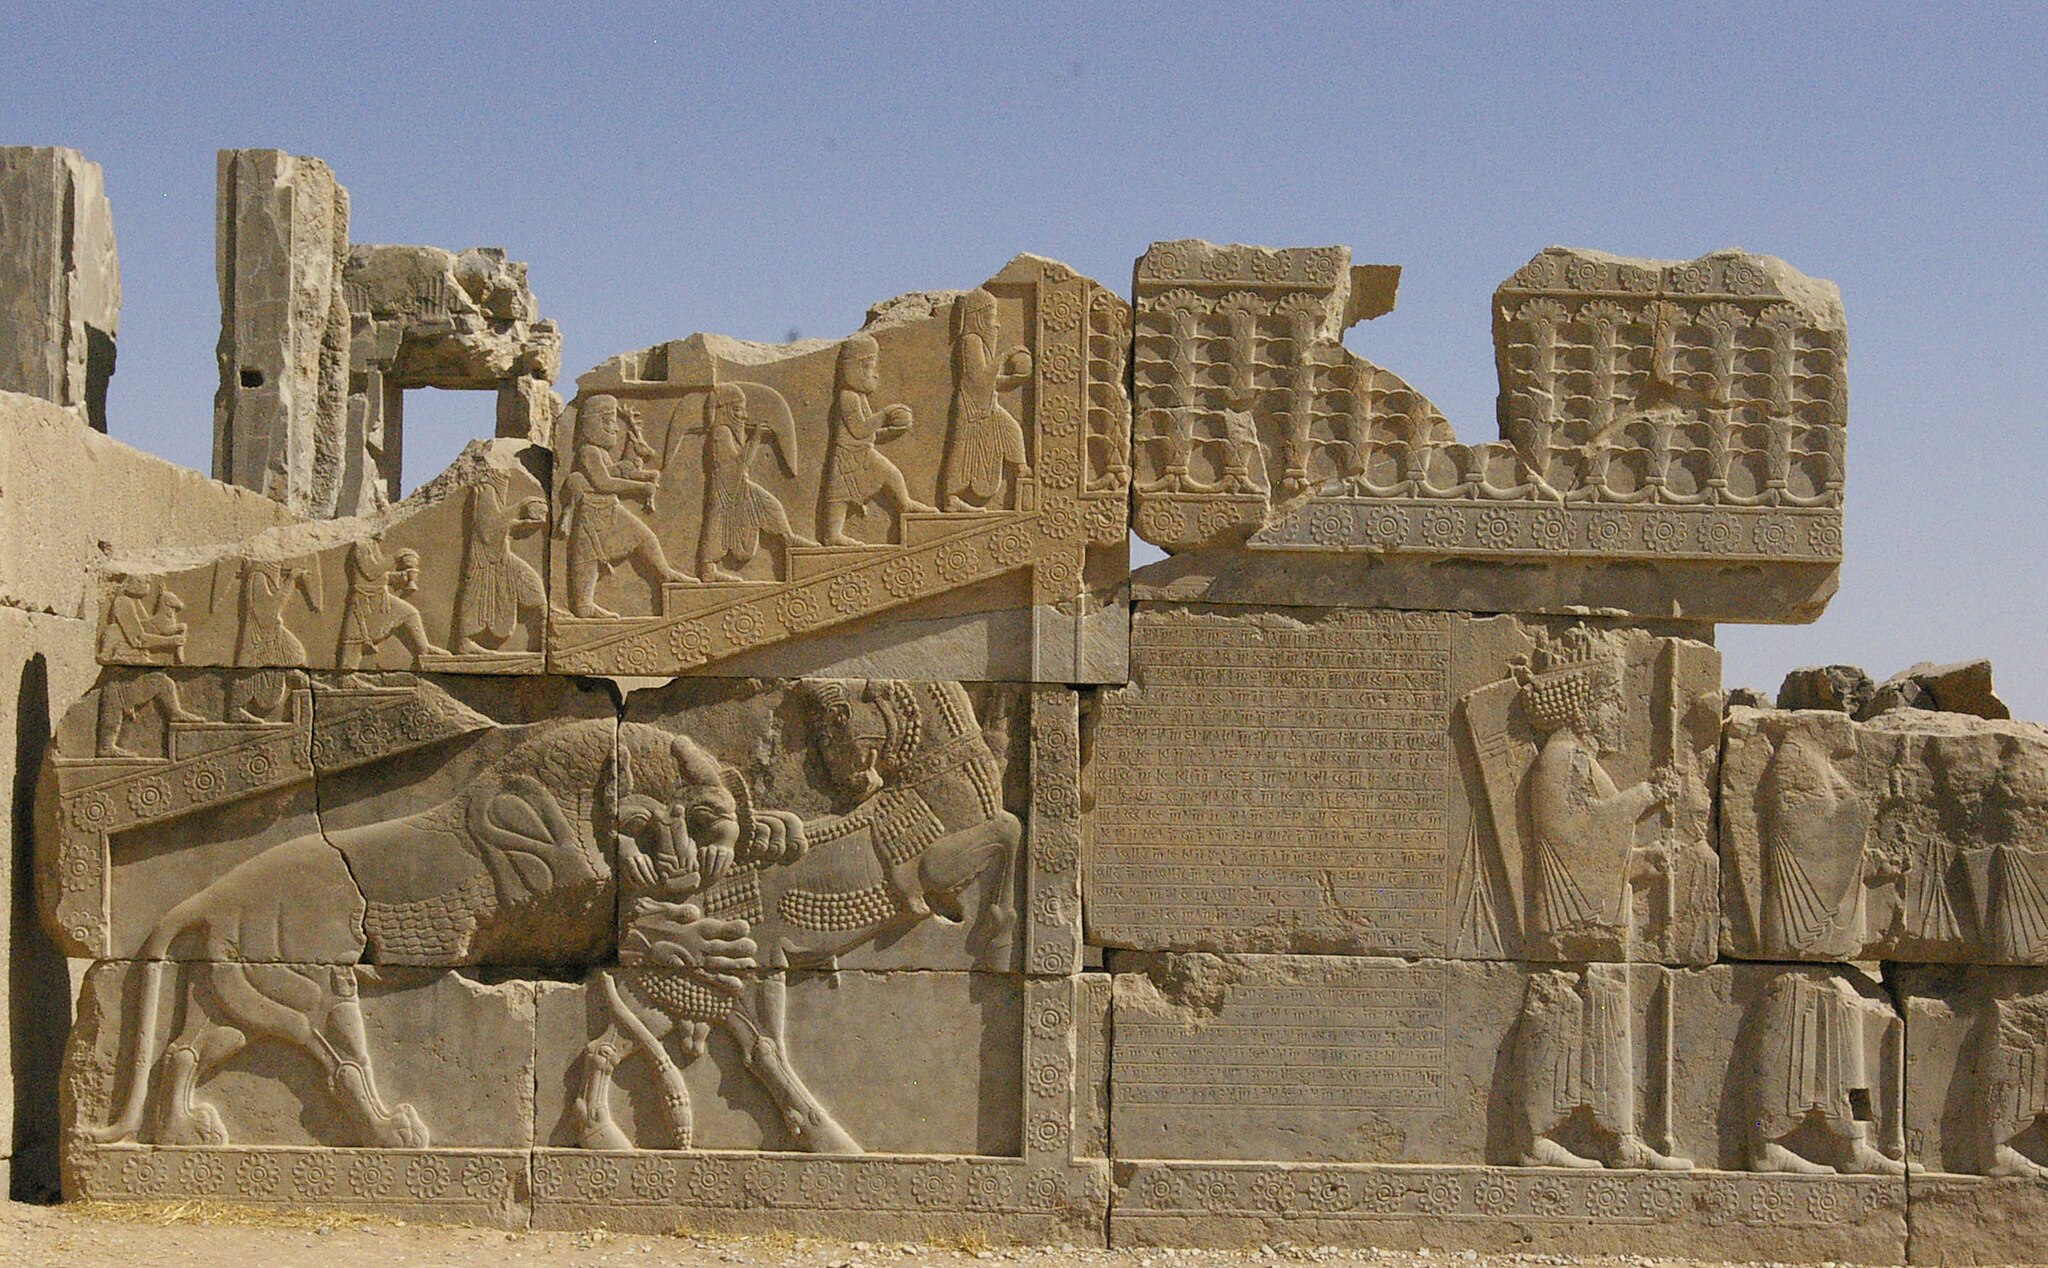
Title: Persepolis 1256
Description: view of ruined Persepolis
Date: 2012-02-28
Categories: Self-published work, Inscriptions in Persepolis, 2012 in Persepolis, Lion attacking a bull, Persepolis, Reliefs of gift-bearing delegations in Persepolis, Northern staircase of Artaxerxes I Palace